E. Gordon Gee

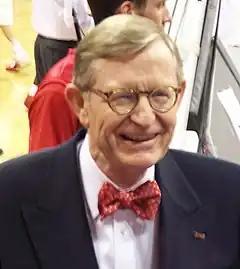
Gee in 2007

Elwood Gordon Gee (born February 2, 1944) is an American academic administrator. From 2014 to 2025, he served his second term as president of West Virginia University; his first term there was from 1981 to 1985. Gee is said to have held more university presidencies (or their equivalent titles) than any other American. He was head of University of Colorado Boulder from 1985 to 1990, of Ohio State University from 1990 to 1997, of Brown University from 1998 to 2000, of Vanderbilt University from 2000 to 2007, and of Ohio State University for a second time from 2007 to 2013.